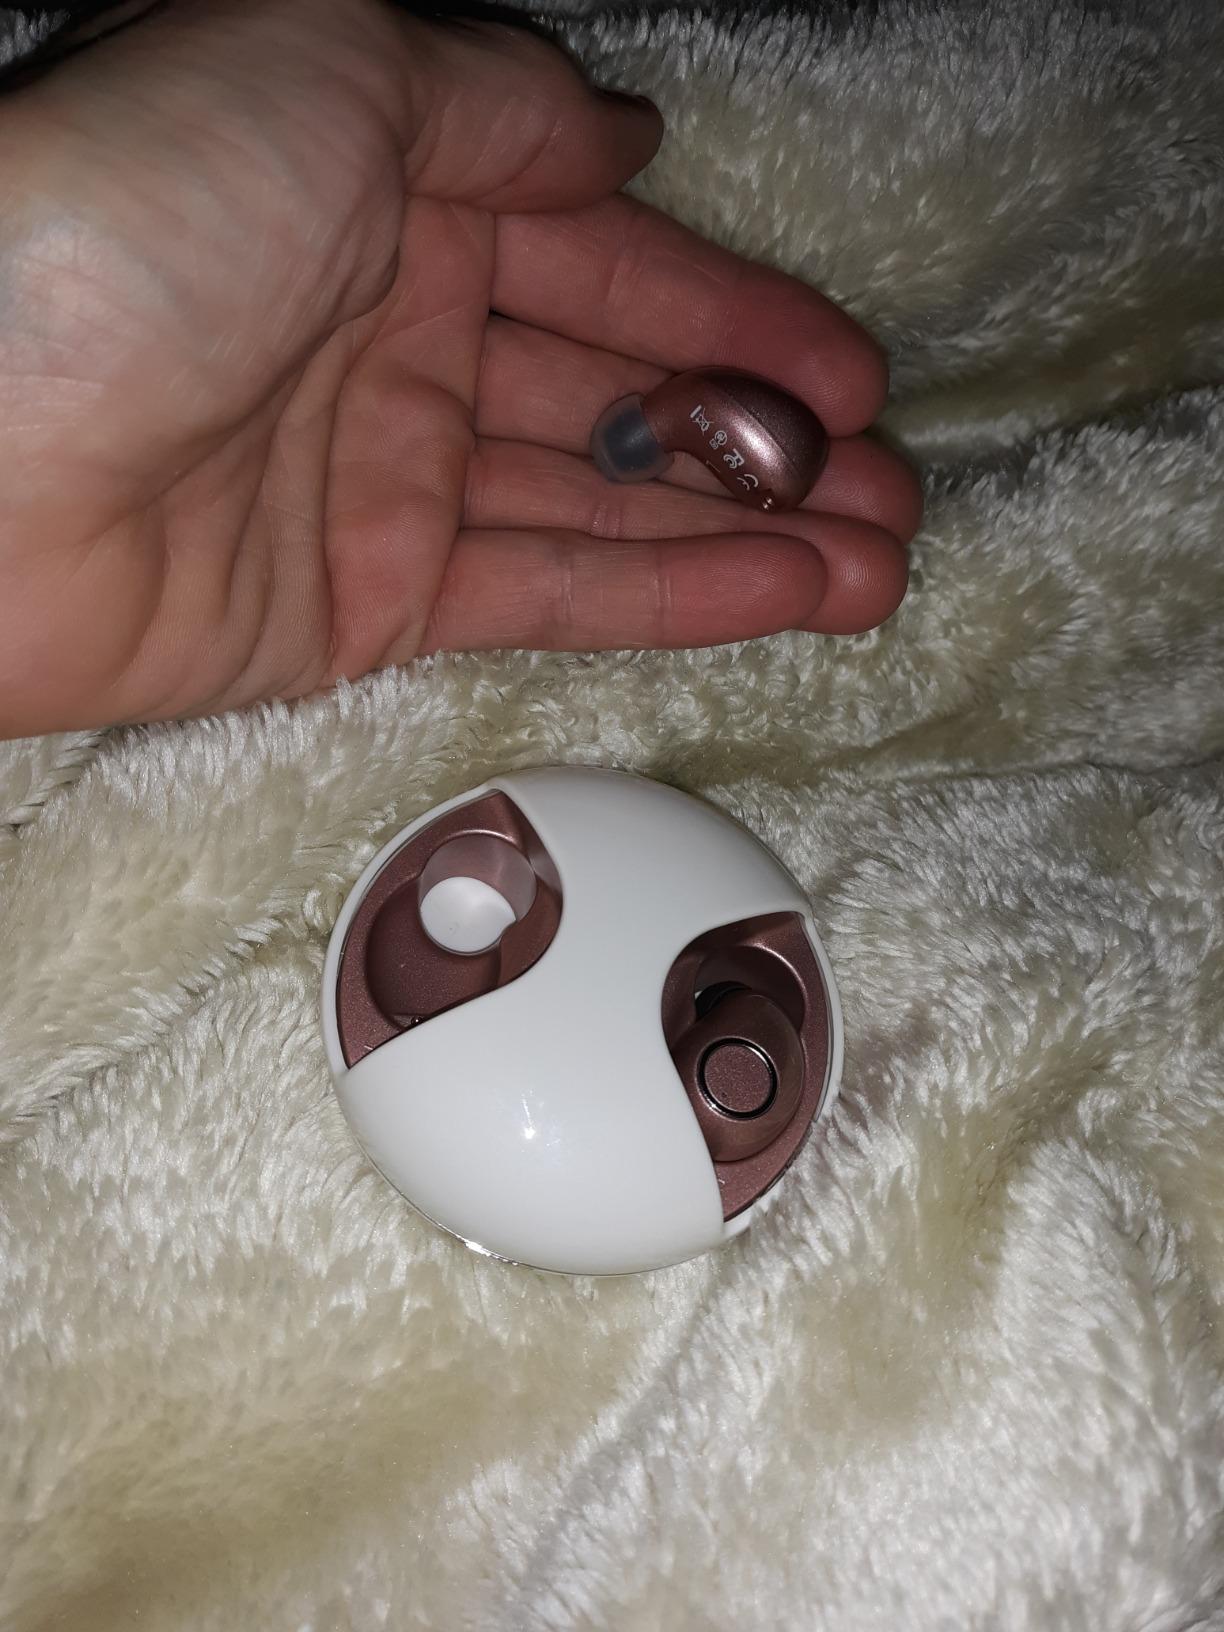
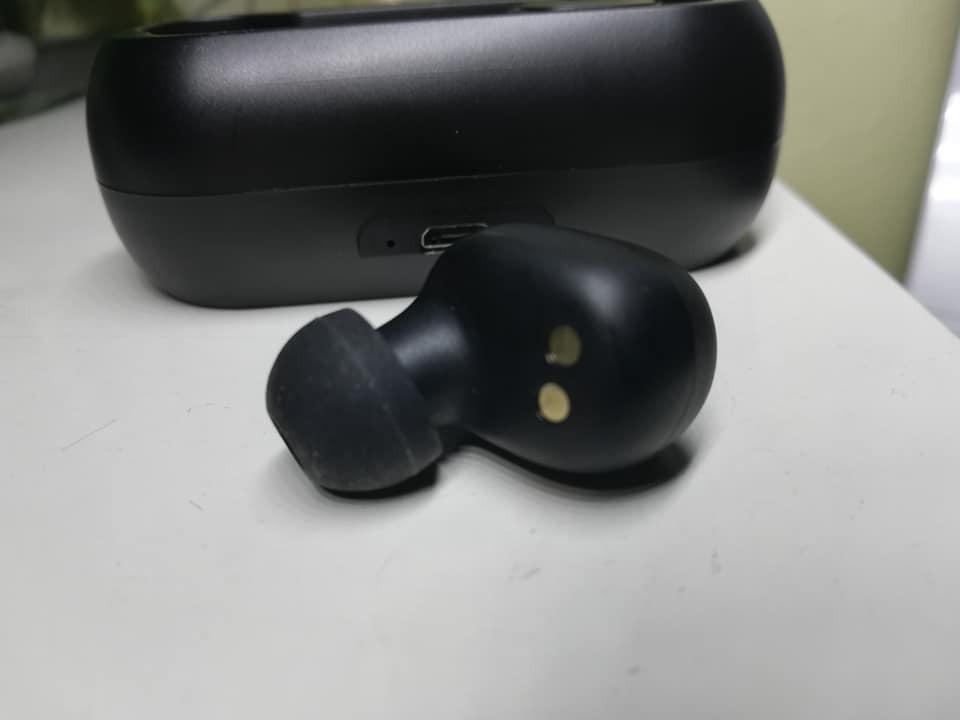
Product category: earbuds
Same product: no